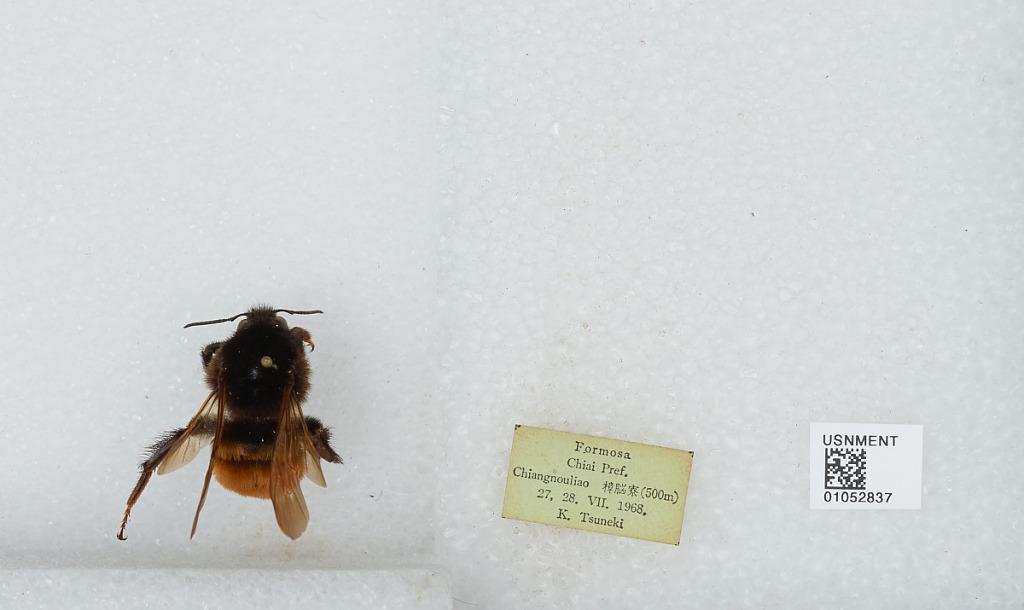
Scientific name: Bombus sp.
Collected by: K. Tsuneki
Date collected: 1968-7-27
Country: Taiwan
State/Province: Taiwan
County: Chiayi
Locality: Chiangnouliao